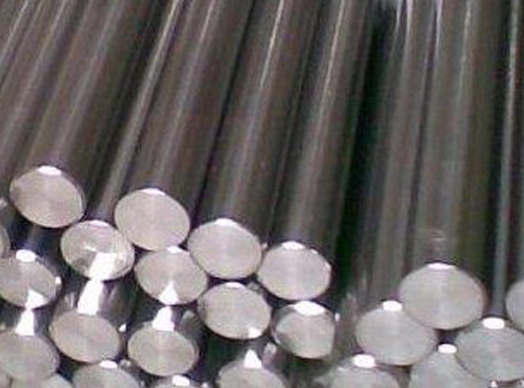
Label: trash